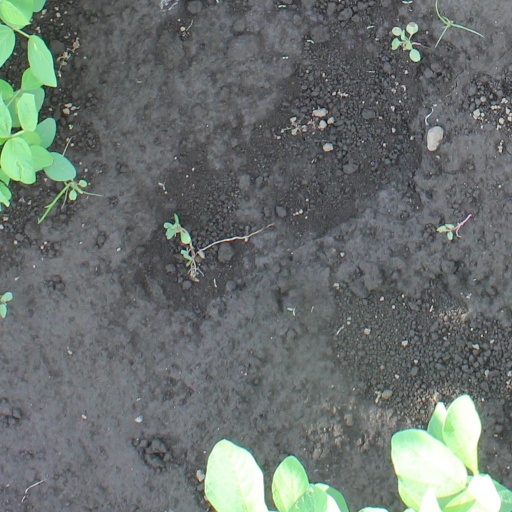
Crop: soybean